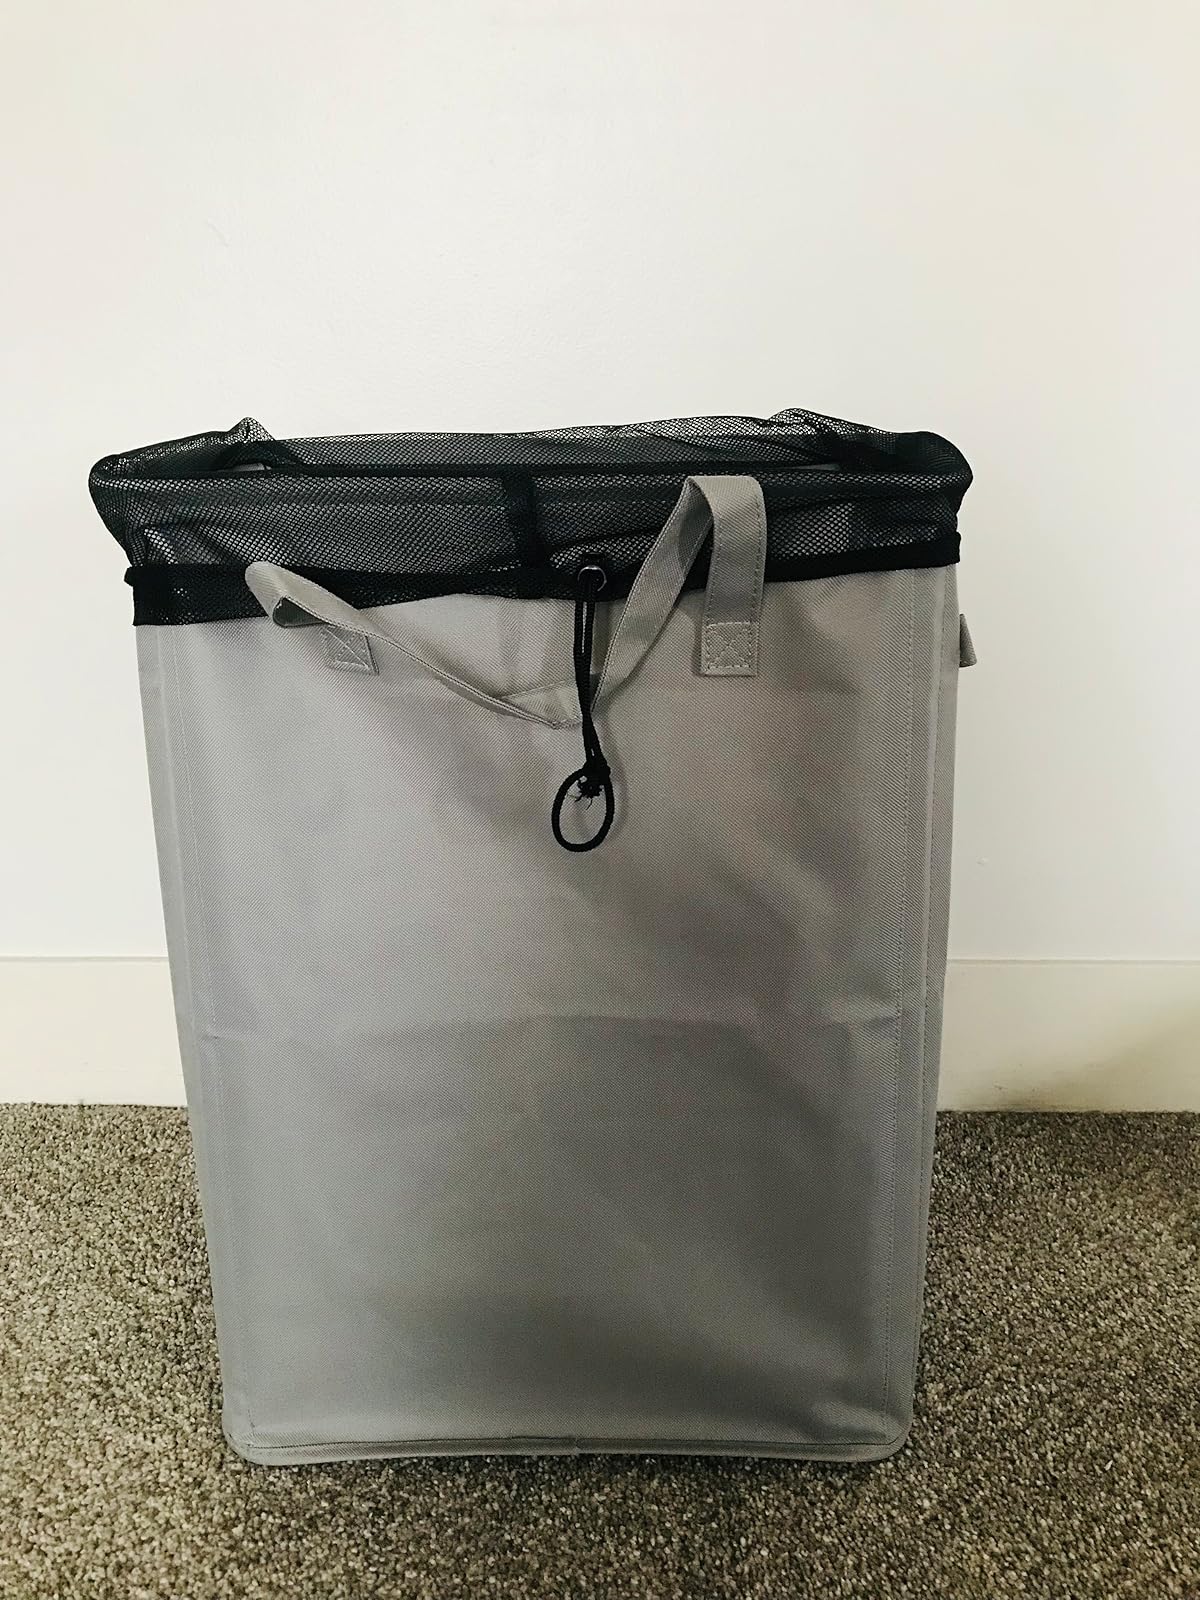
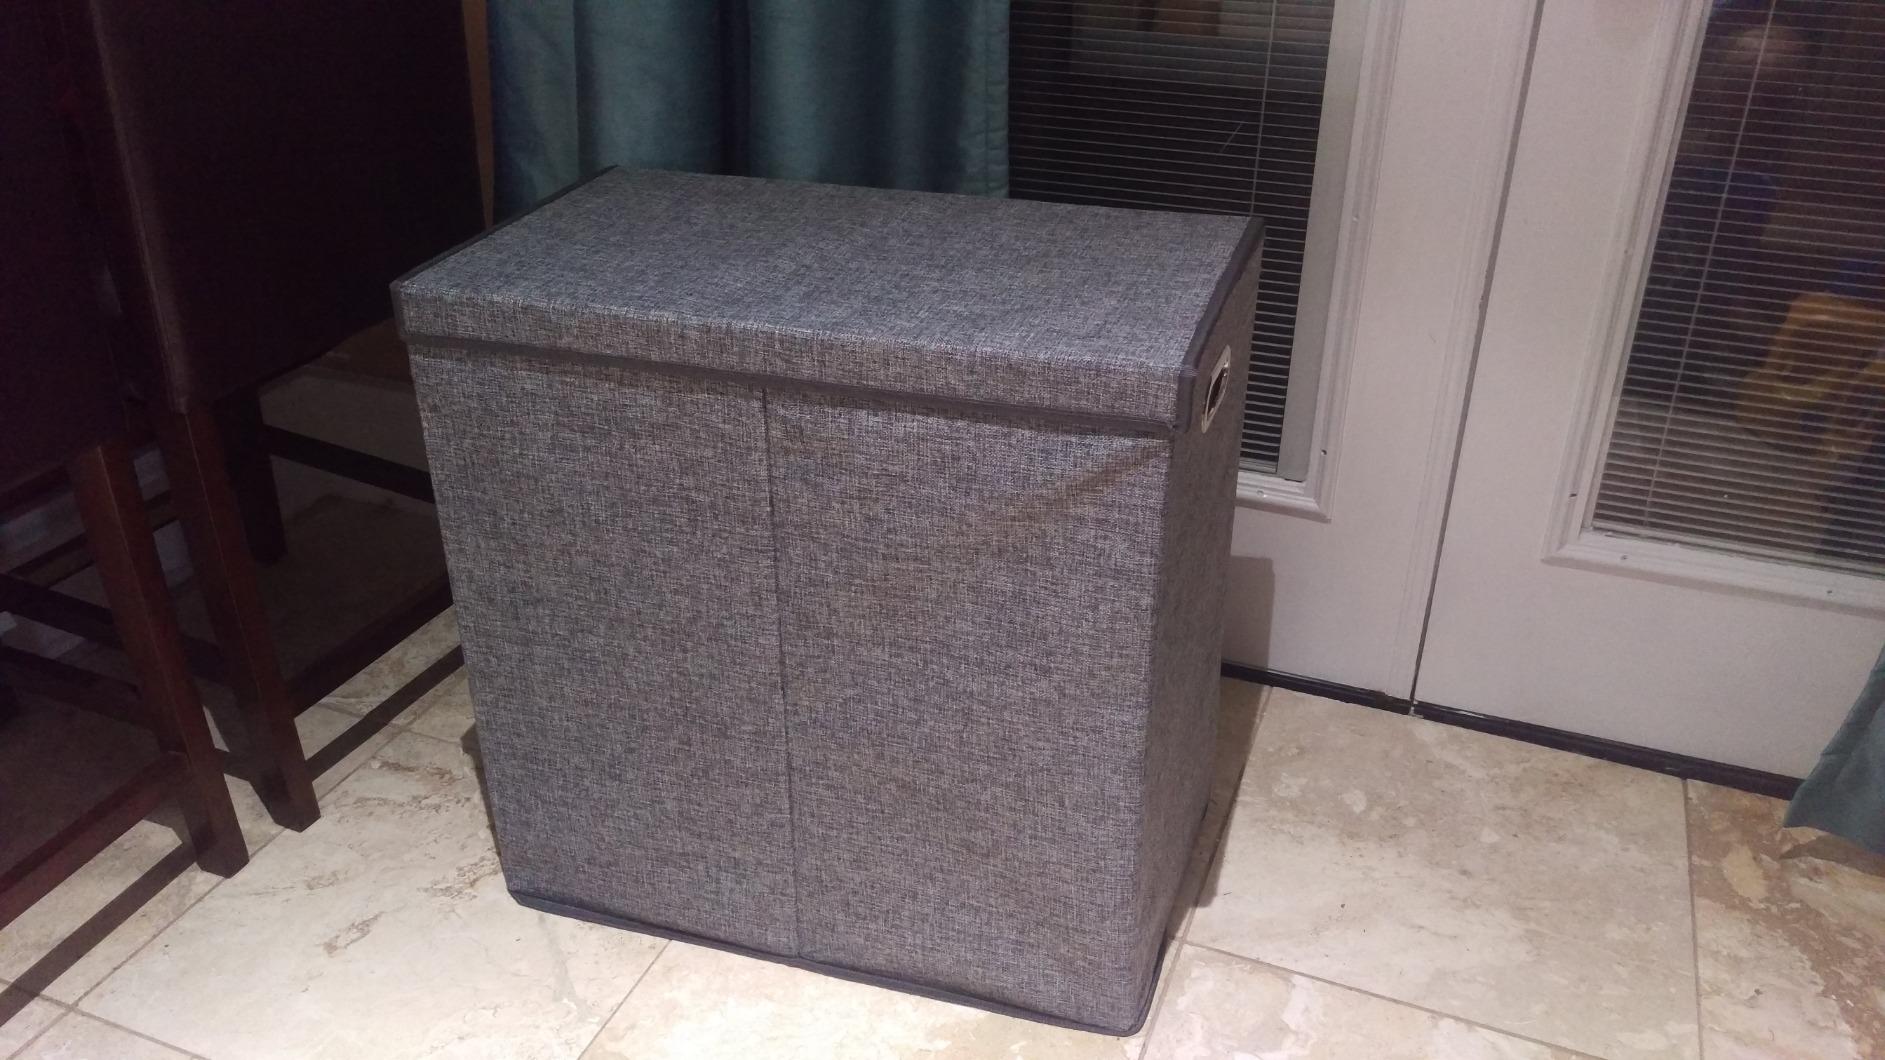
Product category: items_hamper
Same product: no